Country Fire Authority

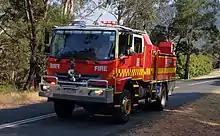
Rural tanker

CFA operates more than 4,000 vehicles, including 1,970 4WD tankers, 264 pumpers, 5 hydraulic platform trucks, 4 aerial pumpers, 28 rescue tenders, 16 hazmat vehicles plus numerous other vehicles including communications vans, lighting trucks, command and transport vehicles. This fleet is supplemented by more than 1,400 brigade-owned vehicles. Brigade-owned vehicles are paid for by local communities, sometimes with the assistance of government grants.